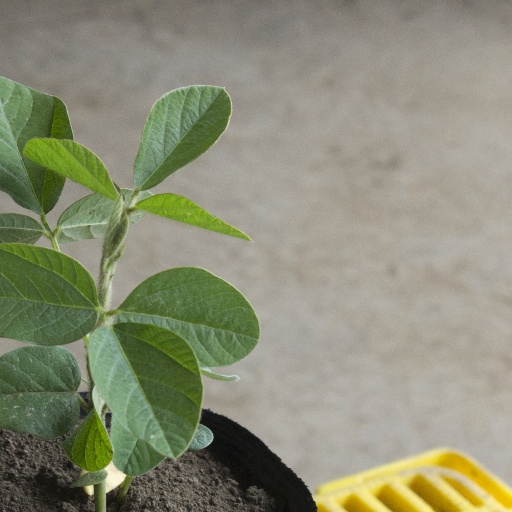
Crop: soybean